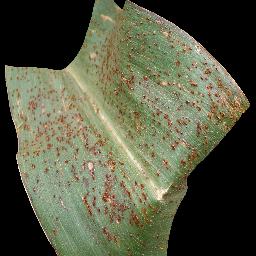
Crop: corn
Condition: (maize)_common_rust